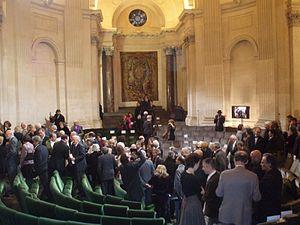
Vue intérieure de la Coupole. La Coupole, où se réunissent les académiciens lors des séances publiques. Latina: Huic imagini nondum est descriptio, quaesumus descriptionem addas. Українська: Купол, під яким збираються «безсмертні» під час публічних засідань. Tiếng Việt: Phòng hội nghị của Institut de France.
L'Institut de France est une institution française créée en 1795. Il rassemble les élites scientifiques, littéraires et artistiques de la nation afin qu'elles travaillent ensemble à perfectionner les sciences et les arts, à développer une réflexion indépendante et à conseiller les pouvoirs publics. Cela lui vaut le surnom de « Parlement du monde savant ». Il est placé sous la protection du chef de l'État et siège quai de Conti, dans le 6ᵉ arrondissement de Paris.